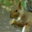
Label: squirrel